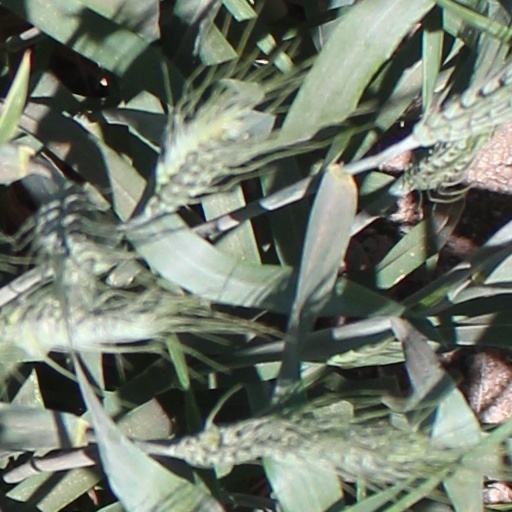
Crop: wheat